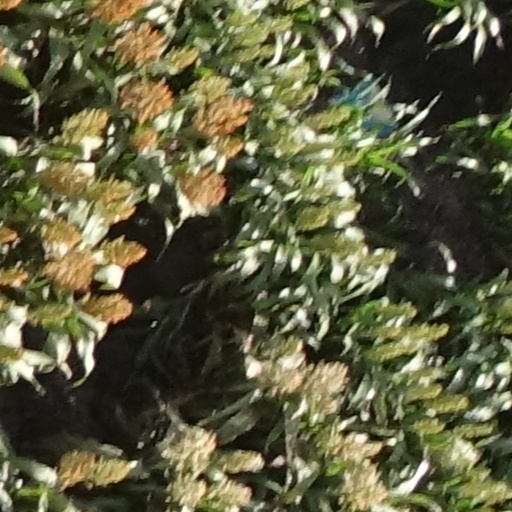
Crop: sorghum